Wardon Abbey

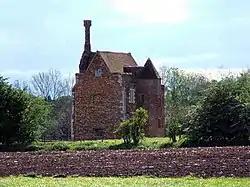

Wardon or Warden Abbey, Bedfordshire, was one of the senior Cistercian houses of England, founded about 1135 from Rievaulx Abbey.